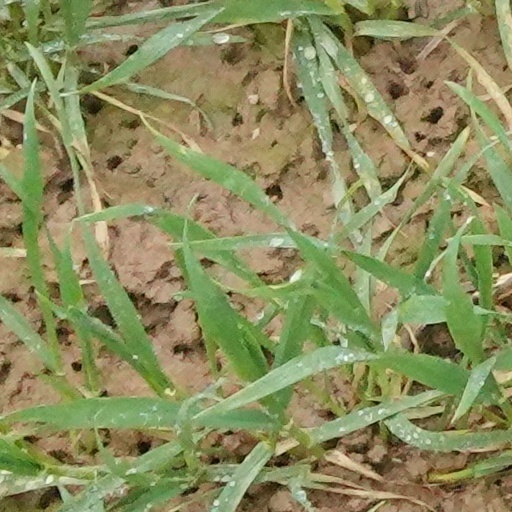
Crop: wheat